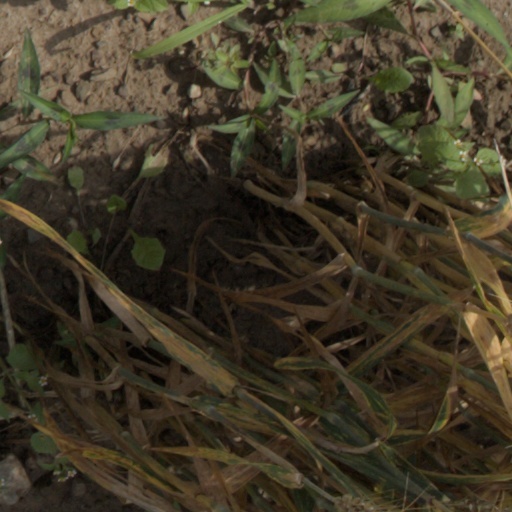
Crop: wheat